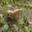
Label: mushroom